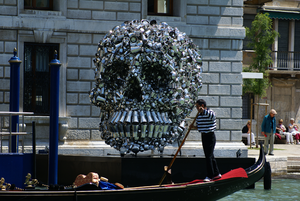
""Very Hungry God"" de Suboth Gupta. Palazzo Grassi, Venise mai 2007"
Le palais Grassi est un des plus importants et derniers palais construits à Venise au XVIIIᵉ siècle au cœur de la ville, au bord du Grand Canal. Il est la propriété du milliardaire français François Pinault depuis 2005 qui l'a transformée en musée, contenant sa Collection Pinault d'art moderne et d'art contemporain, et en siège de sa fondation.